Humanitarian aid

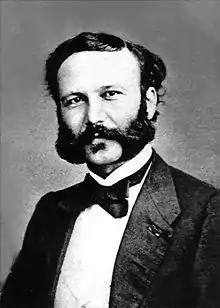
Henry Dunant

The humanitarian community has initiated a number of interagency initiatives to improve accountability, quality and performance in humanitarian action. Four of the most widely known initiatives are, ALNAP, the CHS Alliance, the Sphere Project and the Core Humanitarian Standard on Quality and Accountability (CHS). Representatives of these initiatives began meeting together on a regular basis in 2003 in order to share common issues and harmonise activities where possible.